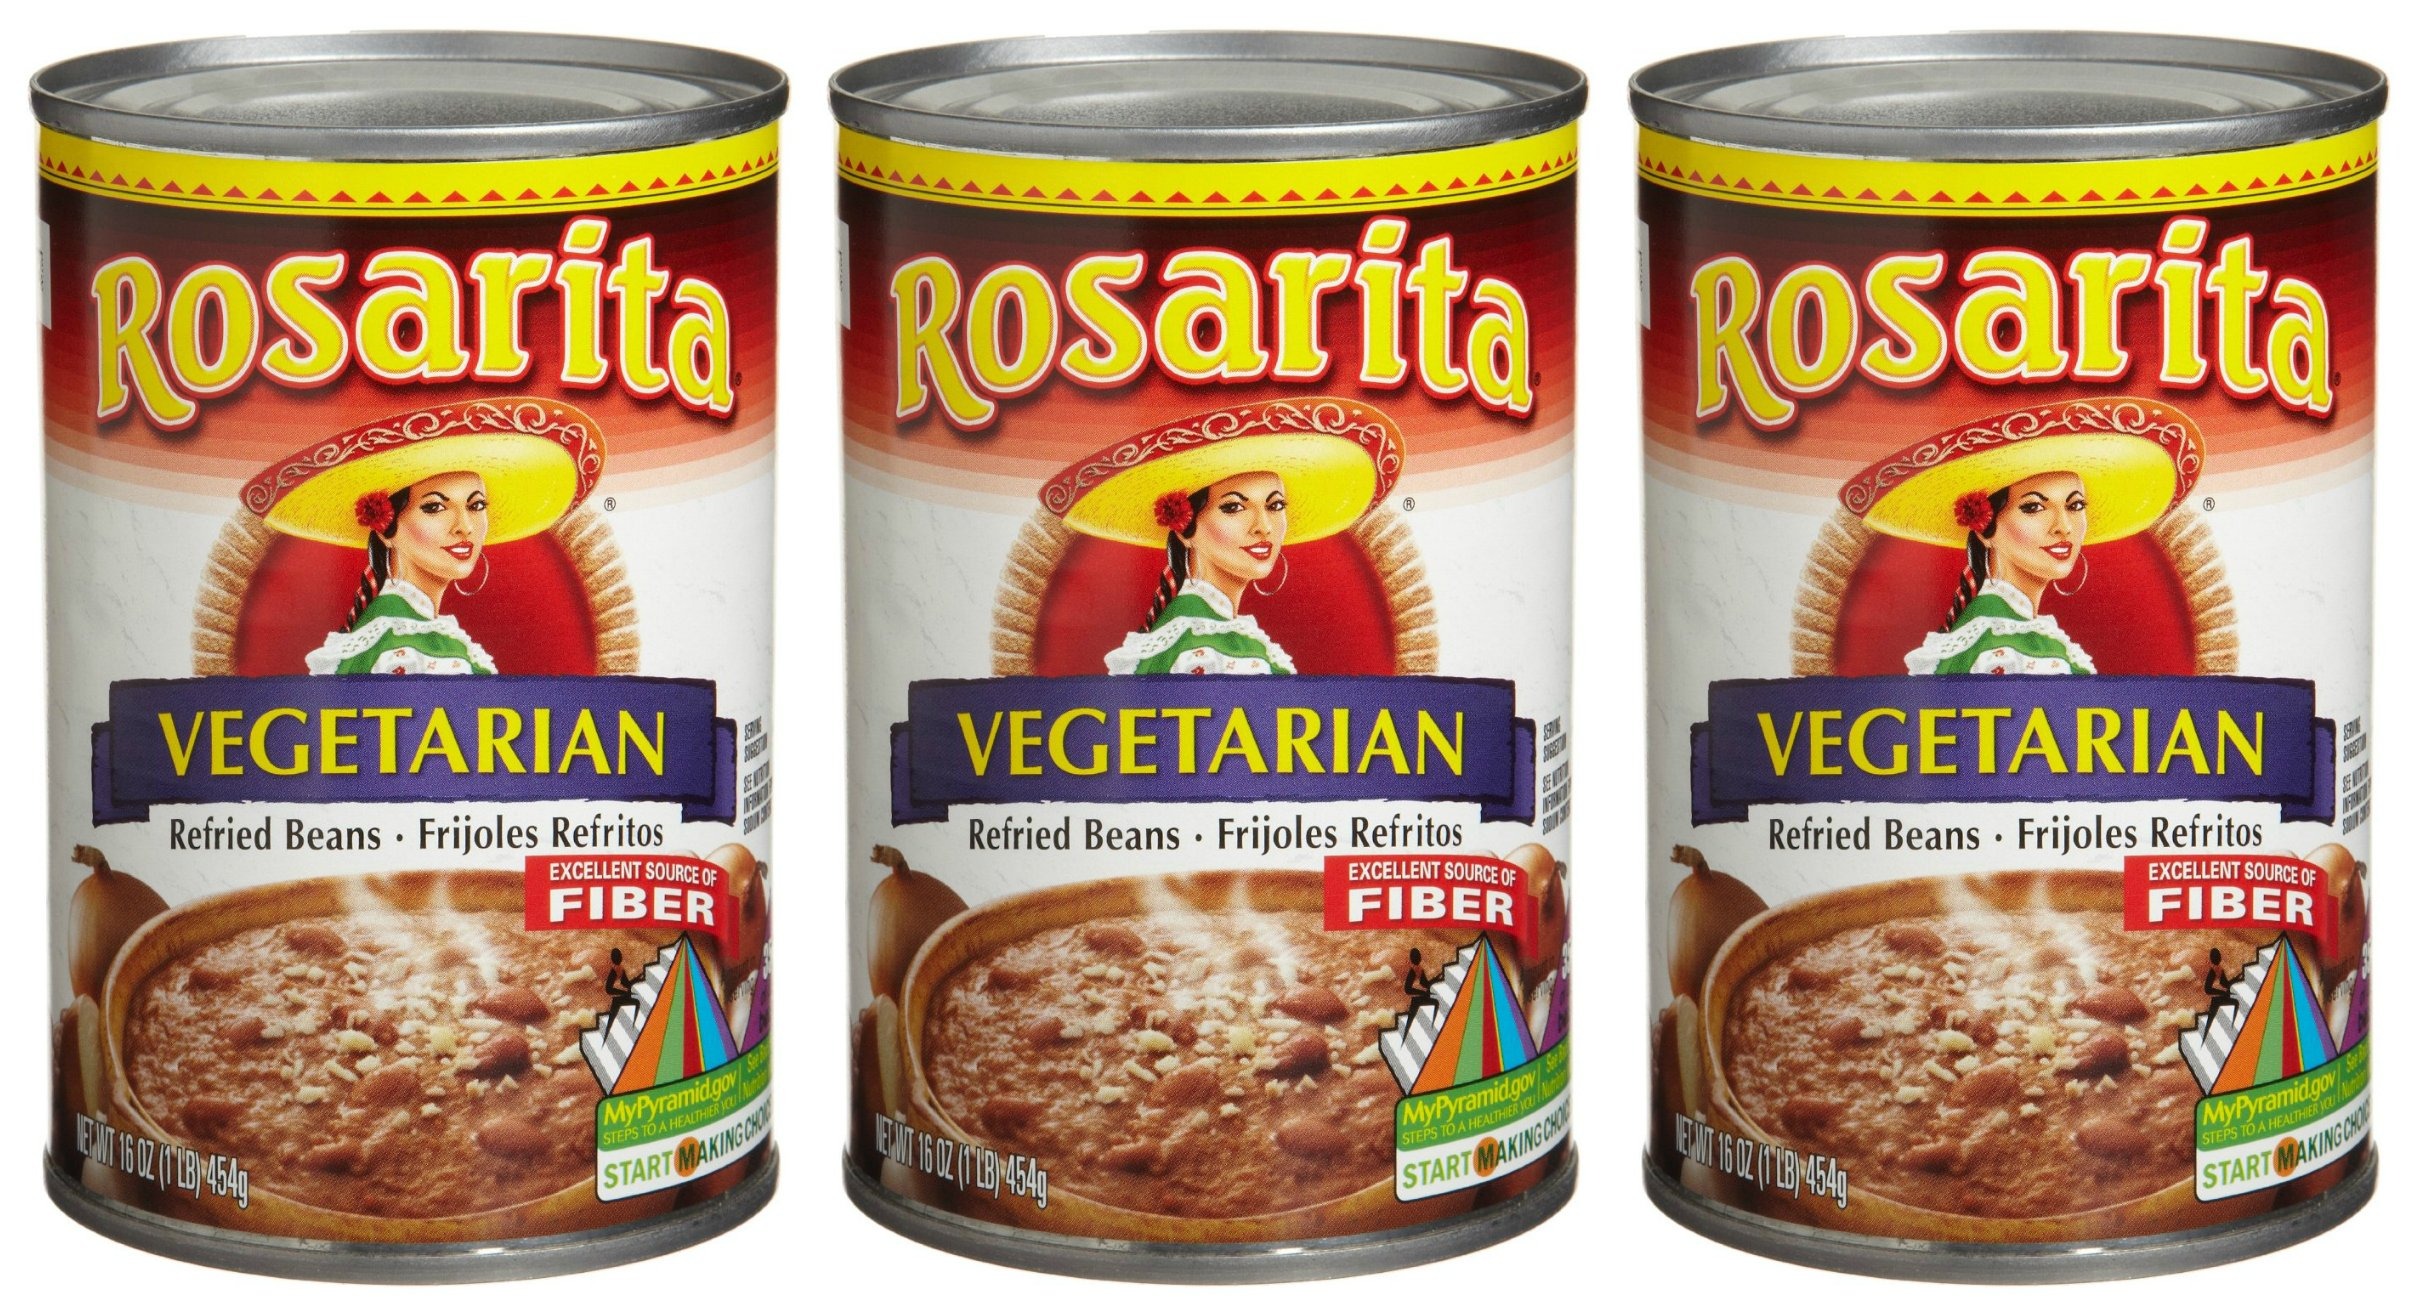
Item Name: Rosarita Vegetarian Refried Beans (3 pack) 3- 16 oz cans for a total of 48 oz
Bullet Point 1: A 100%-vegetarian version of our traditional refried beans
Bullet Point 2: Savory flavor
Bullet Point 3: Delicious in tacos, mexican recipes & side dishes
Bullet Point 4: Excellent source of fiber
Bullet Point 5: Since the 1940s, Rosarita has been delighting families with authentic Mexican-style refried beans
Product Description: Pedro Guerrero of Arizona had a dream to bring Mexican food to the masses. Armed with only a third-grade education, Guerrero founded Rosita Mexican Food Products in the 1940s, though he had discovered the popularity of tamales in 1923 when he sold them at a festival. As the company expanded from selling fresh tamales to selling canned beans, its name was changed to Rosarita. One of Guerrero's sons designed the picture of the Mexican woman for the logo. Today, Rosarita continues to offer premium quality sauces, refried beans, and whole beans in the Guerrero family tradition. And Rosarita refried beans are still made with the 70-year-old Guerrero family recipe, with the same savory flavor and creaminess, and with just the right amount of whole-bean pieces.
Value: 48.0
Unit: Ounce

Price: 1.535